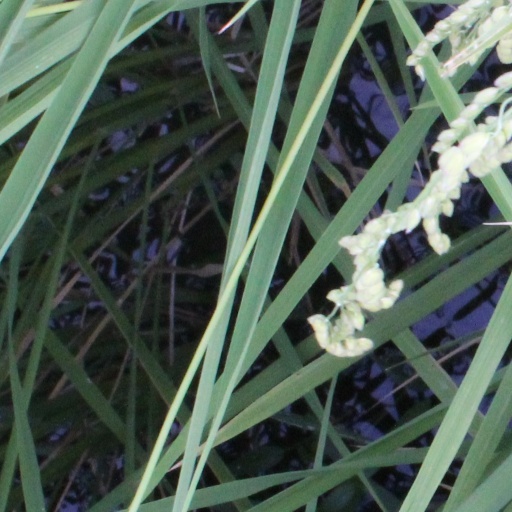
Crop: rice